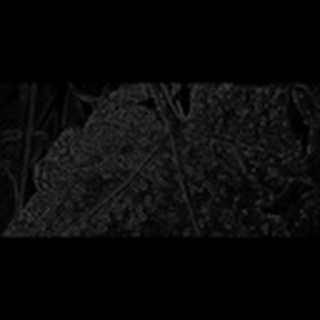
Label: cotton_aphids